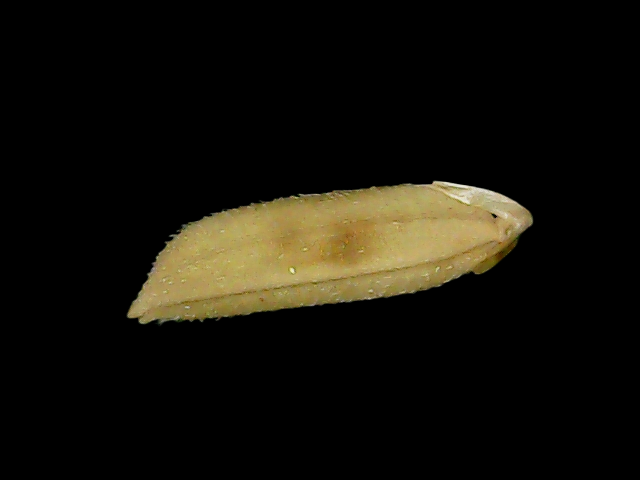
Rice variety: Bd75